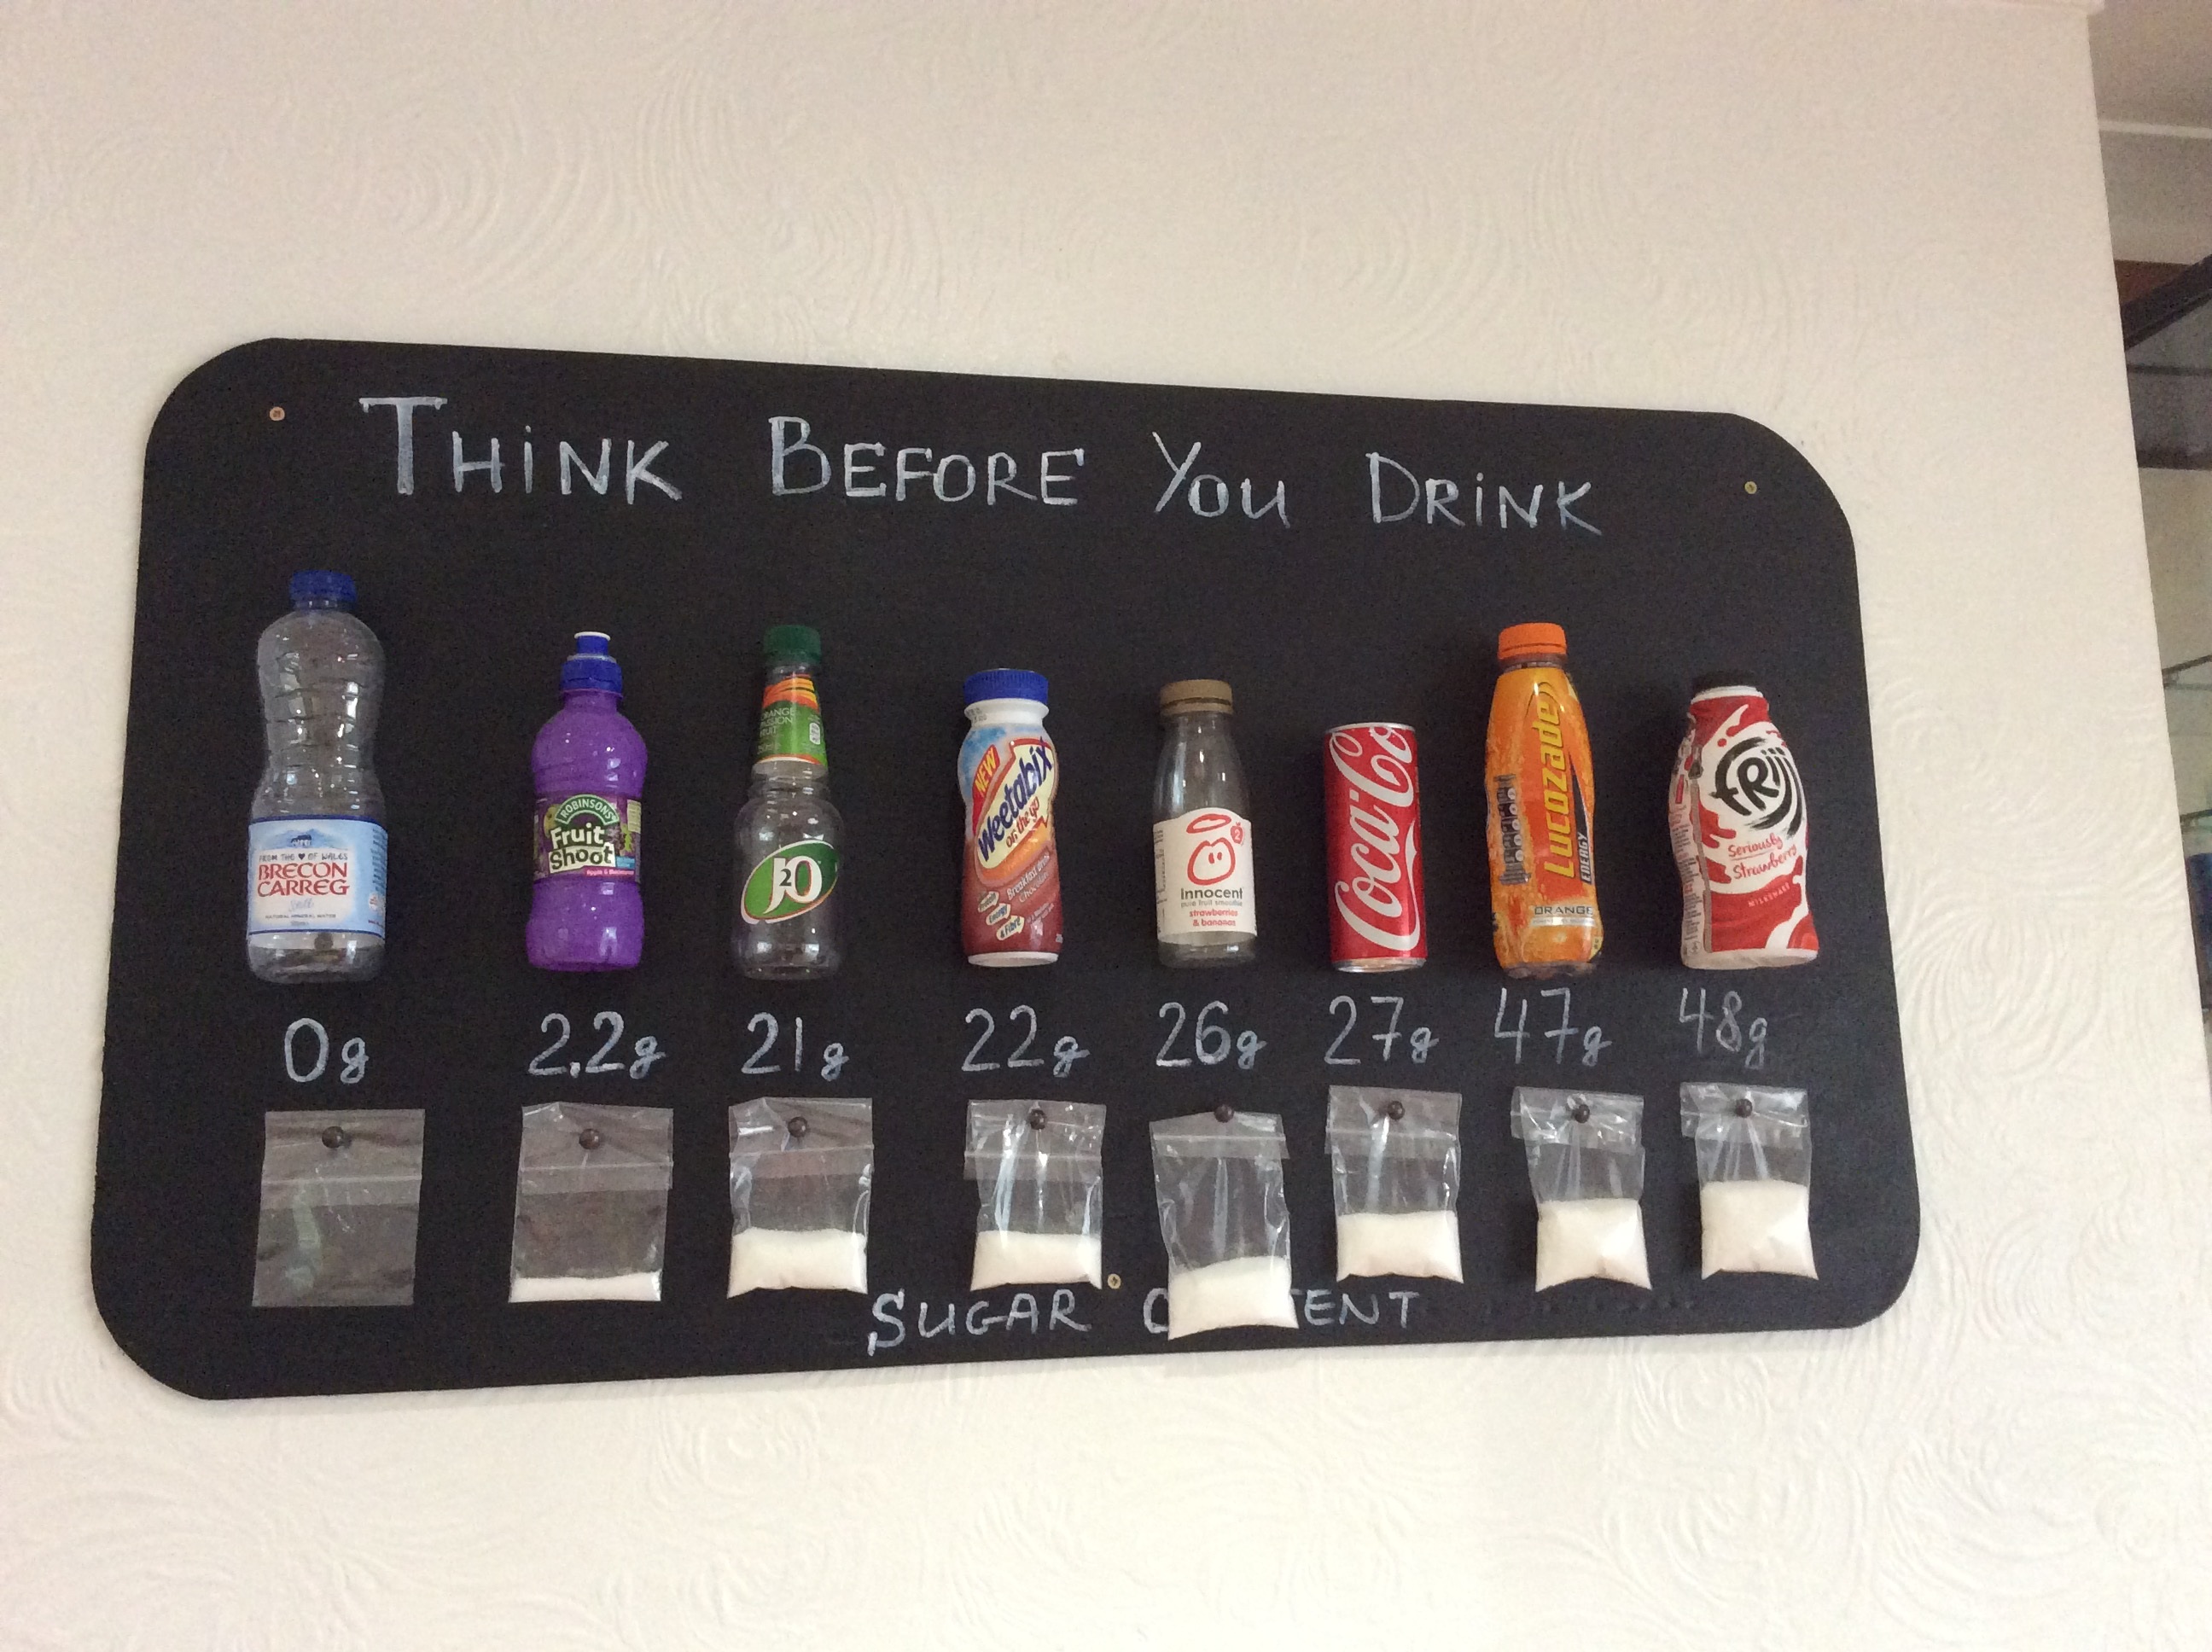
drink, label, brand, sugar, drinks, awareness, diet, consummation